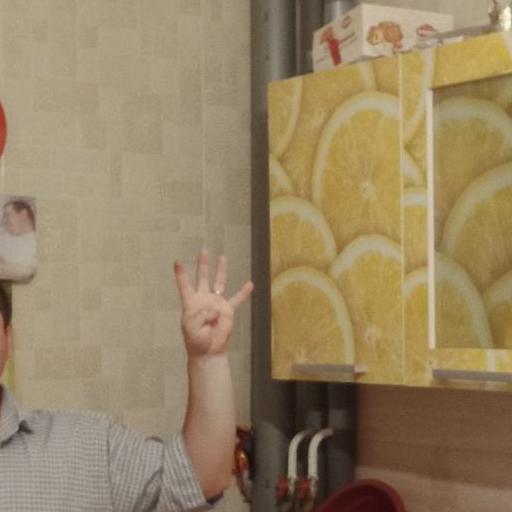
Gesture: four